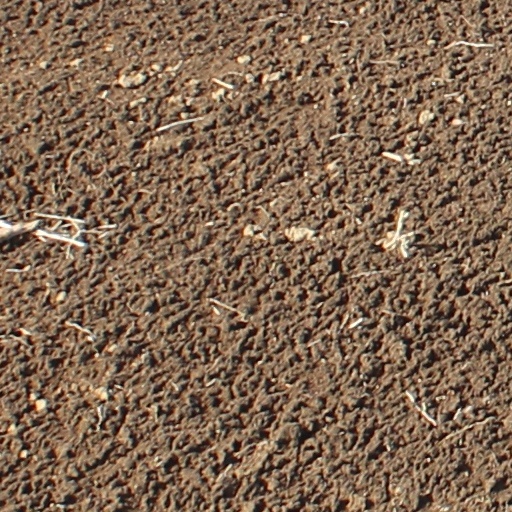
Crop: wheat